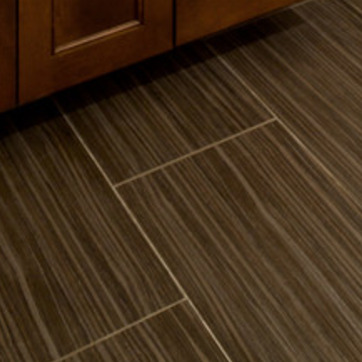
Material: tile